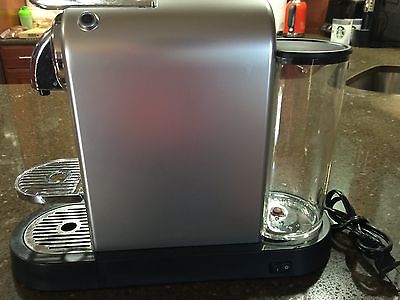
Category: coffee maker